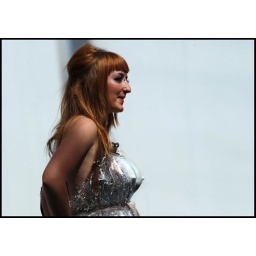
They're not real you know. They're moulded plastic held in place with bulldog clips